Hans Blomberg (electrical engineer)

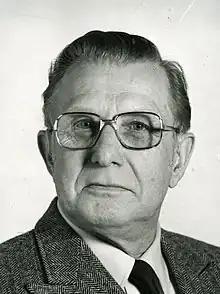
Hans Blomberg

Hans Blomberg (December 19, 1919 in Helsinki – November 5, 2006 in Espoo) was a Finnish-Swedish pioneer and educator in automation technology. Of the people working in industrial automation in the early 2000s, most had been trained by him or by his students.